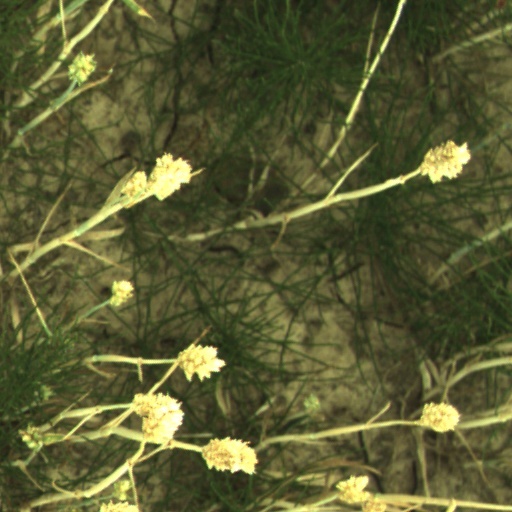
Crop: wheat